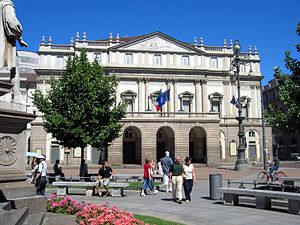
Milano (provins)
Milanos berømte opera La Scala (Teatro alla Scala)
Provinsen Milano er en provins i regionen Lombardiet i det nordlige Italien. Milano er provinsens hovedby.